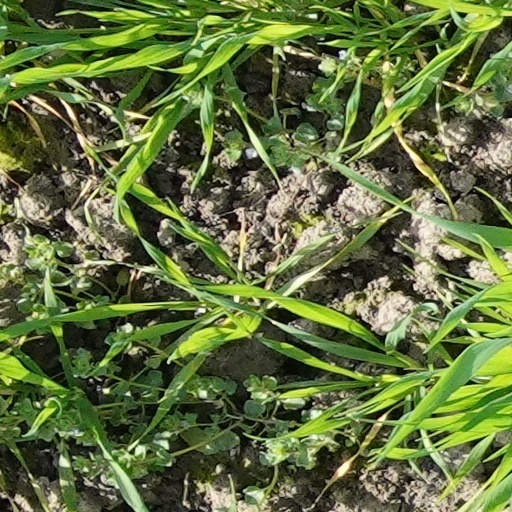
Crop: wheat